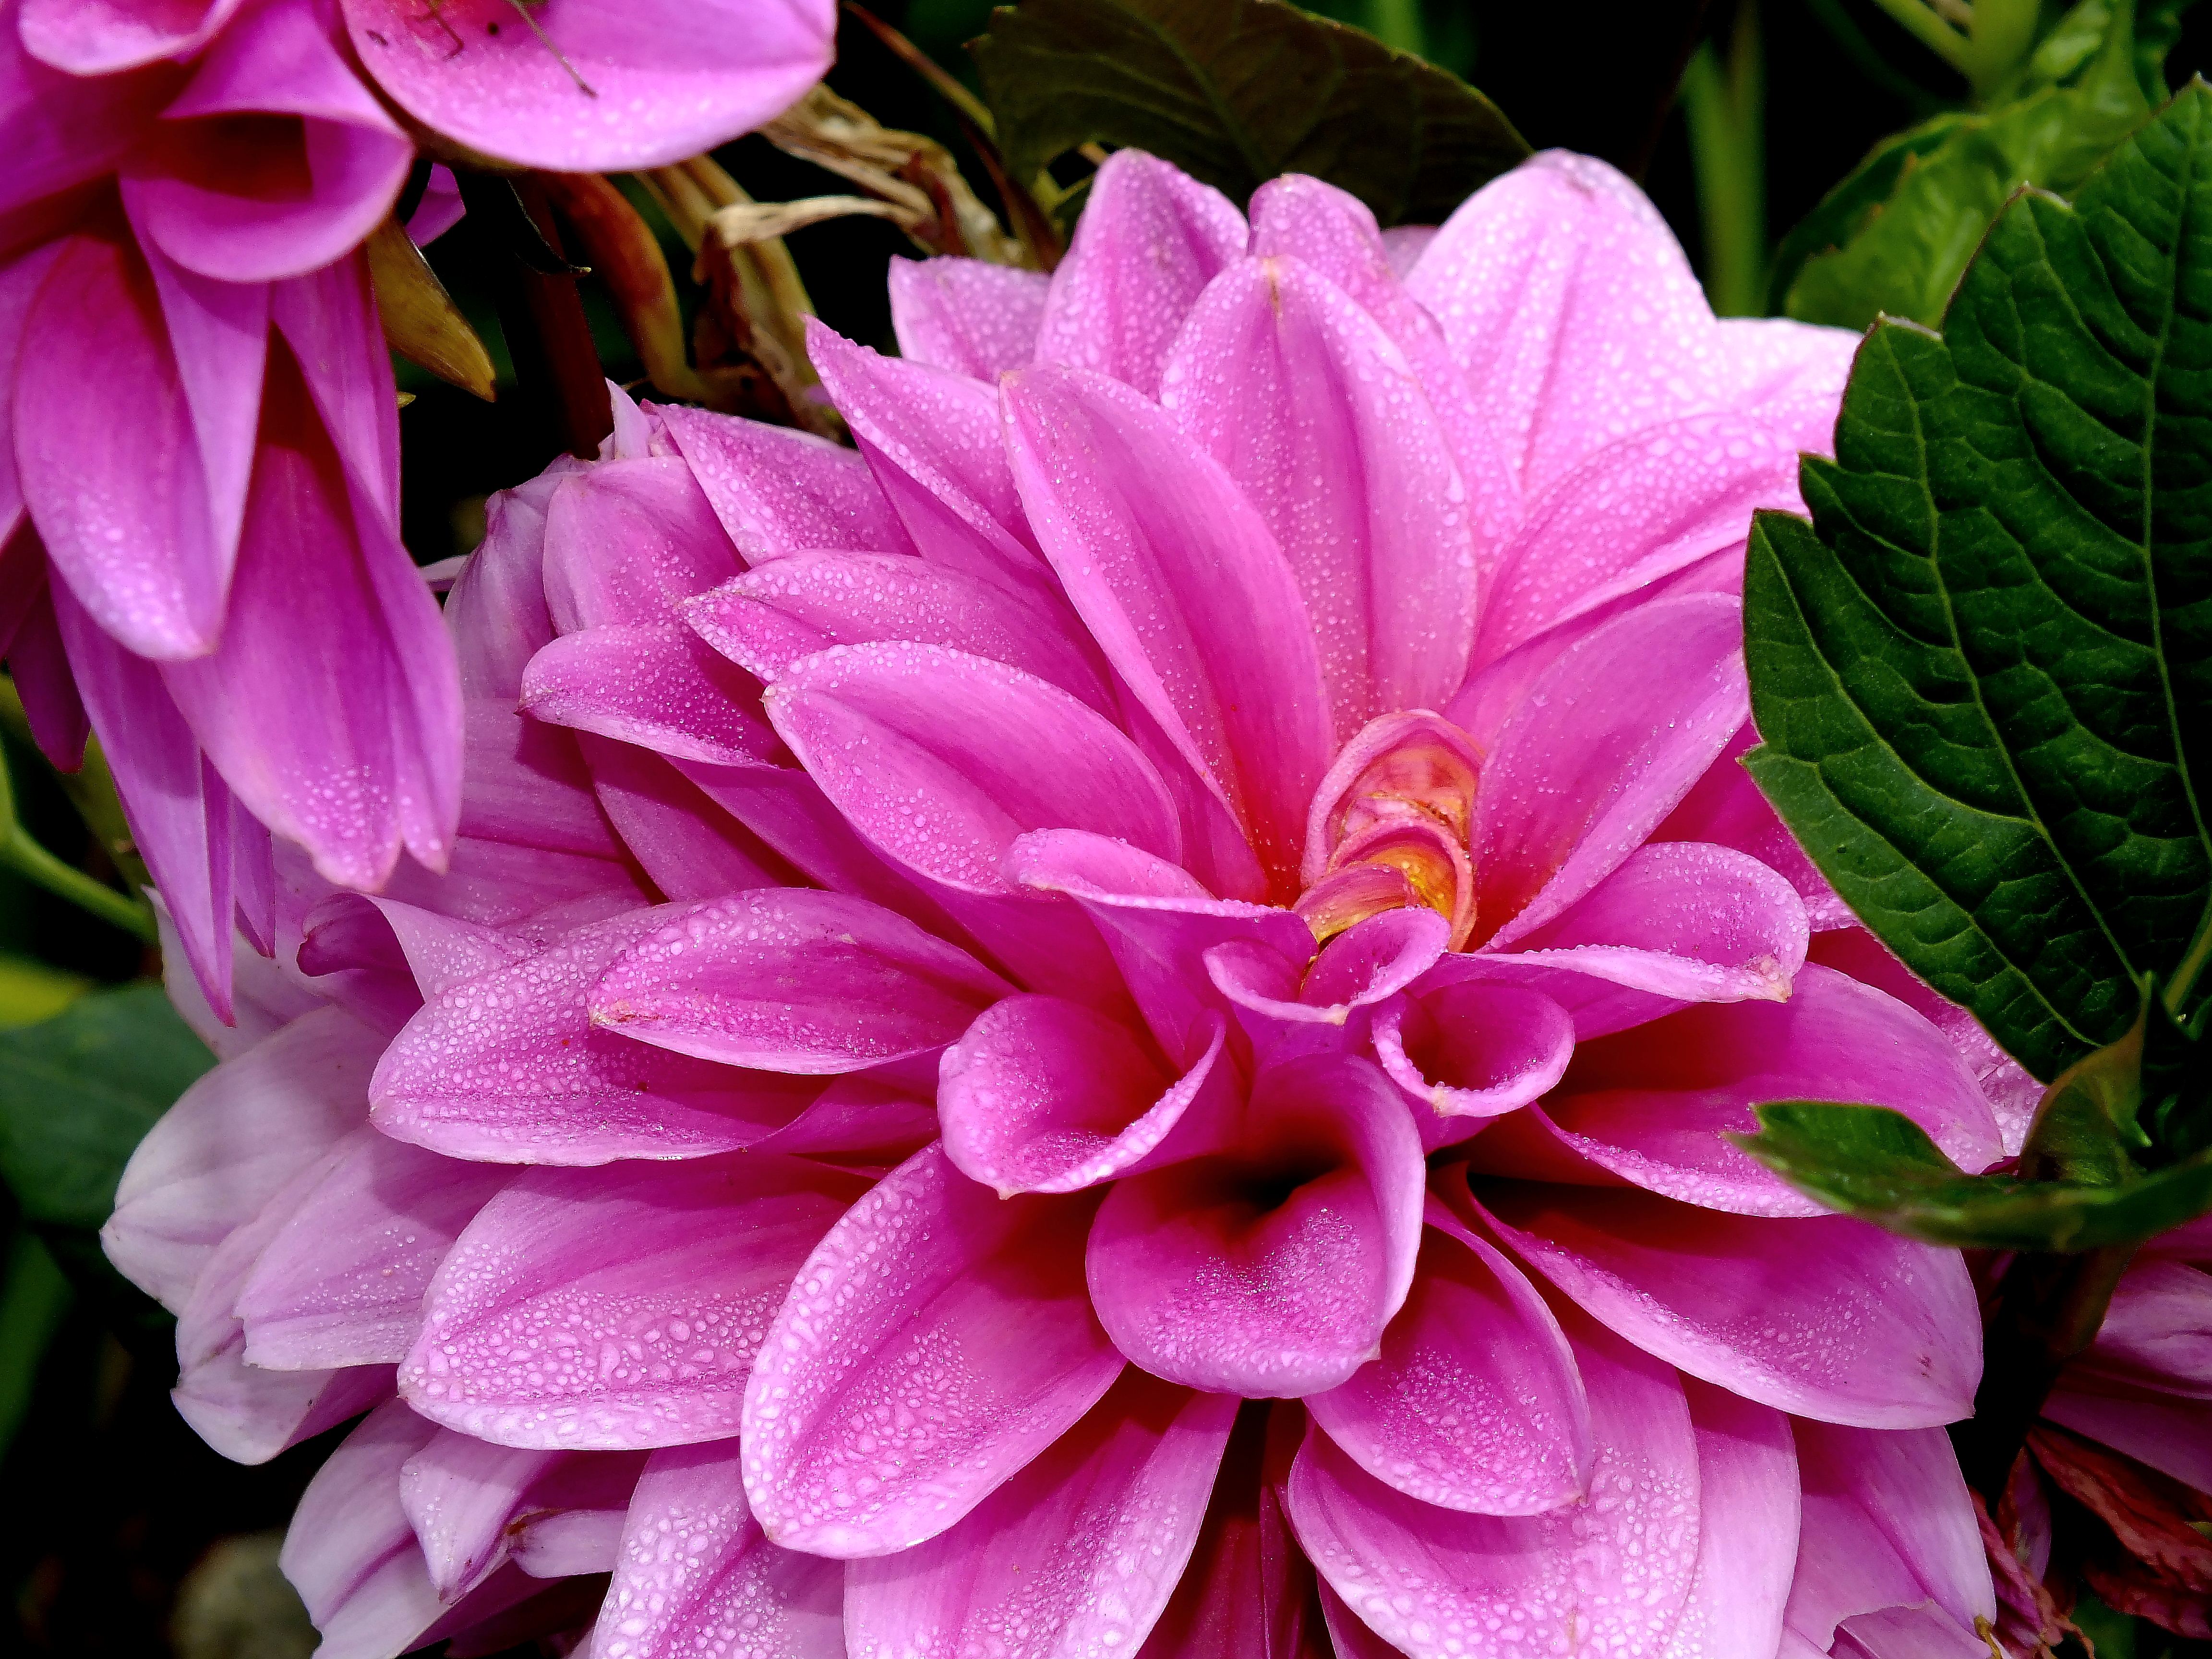
nature, plant, flower, petal, macro, pink, flora, flowers, dahlia, naturaleza, flores, 20, floristry, finepix, ggl1, hs, macro photography, flowering plant, daisy family, land plant